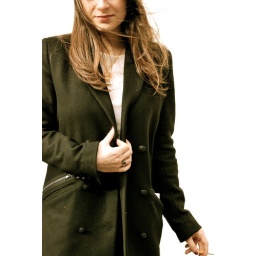
French girl in the street